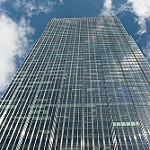
Label: buildings